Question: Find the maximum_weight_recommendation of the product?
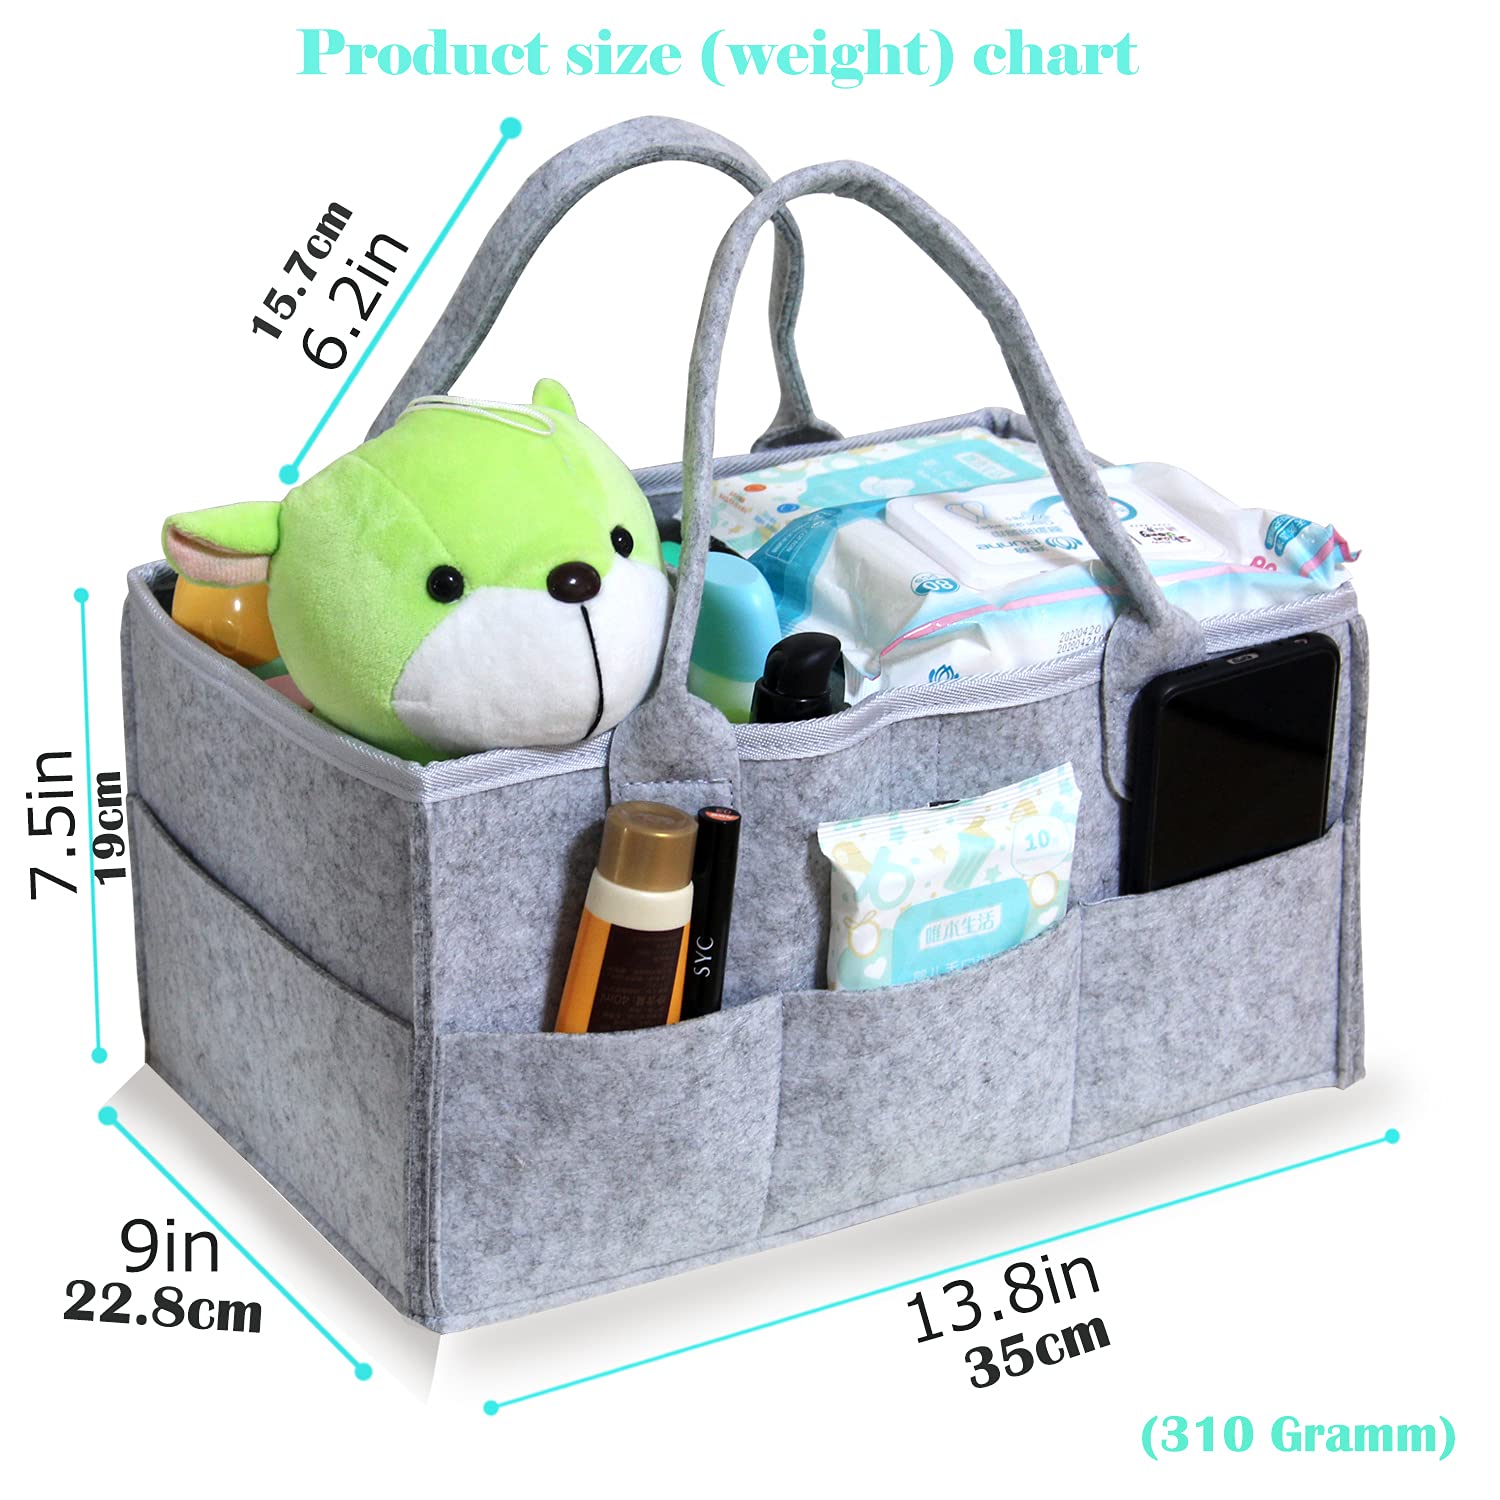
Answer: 310.0 gram